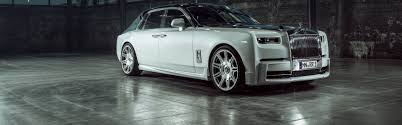
Label: noambulance